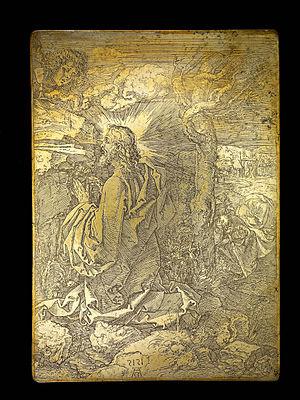
L’eau-forte est un procédé de gravure en taille-douce sur une plaque métallique à l’aide d’un mordant chimique. L’artiste utilisant l’eau-forte est appelé aquafortiste. À l’origine, l’eau-forte était le nom donné à l’acide nitrique. « Cette appellation elle-même est celle de l’acide nitrique étendu d’eau : l’aqua-fortis des anciens alchimistes. » Aujourd’hui, l’acide nitrique est remplacé par des mordants moins toxiques, tels le perchlorure de fer.
Une matrice est, en gravure et en technique d'imprimerie traditionnelle, une planche de bois, linoléum, zinc ou cuivre, gravée, utilisée directement pour l'impression d'une estampe, ou d'une page d'un livre. Elle ne doit pas être confondue avec la matrice typographique, qui sert à mouler un caractère, et non à imprimer directement.